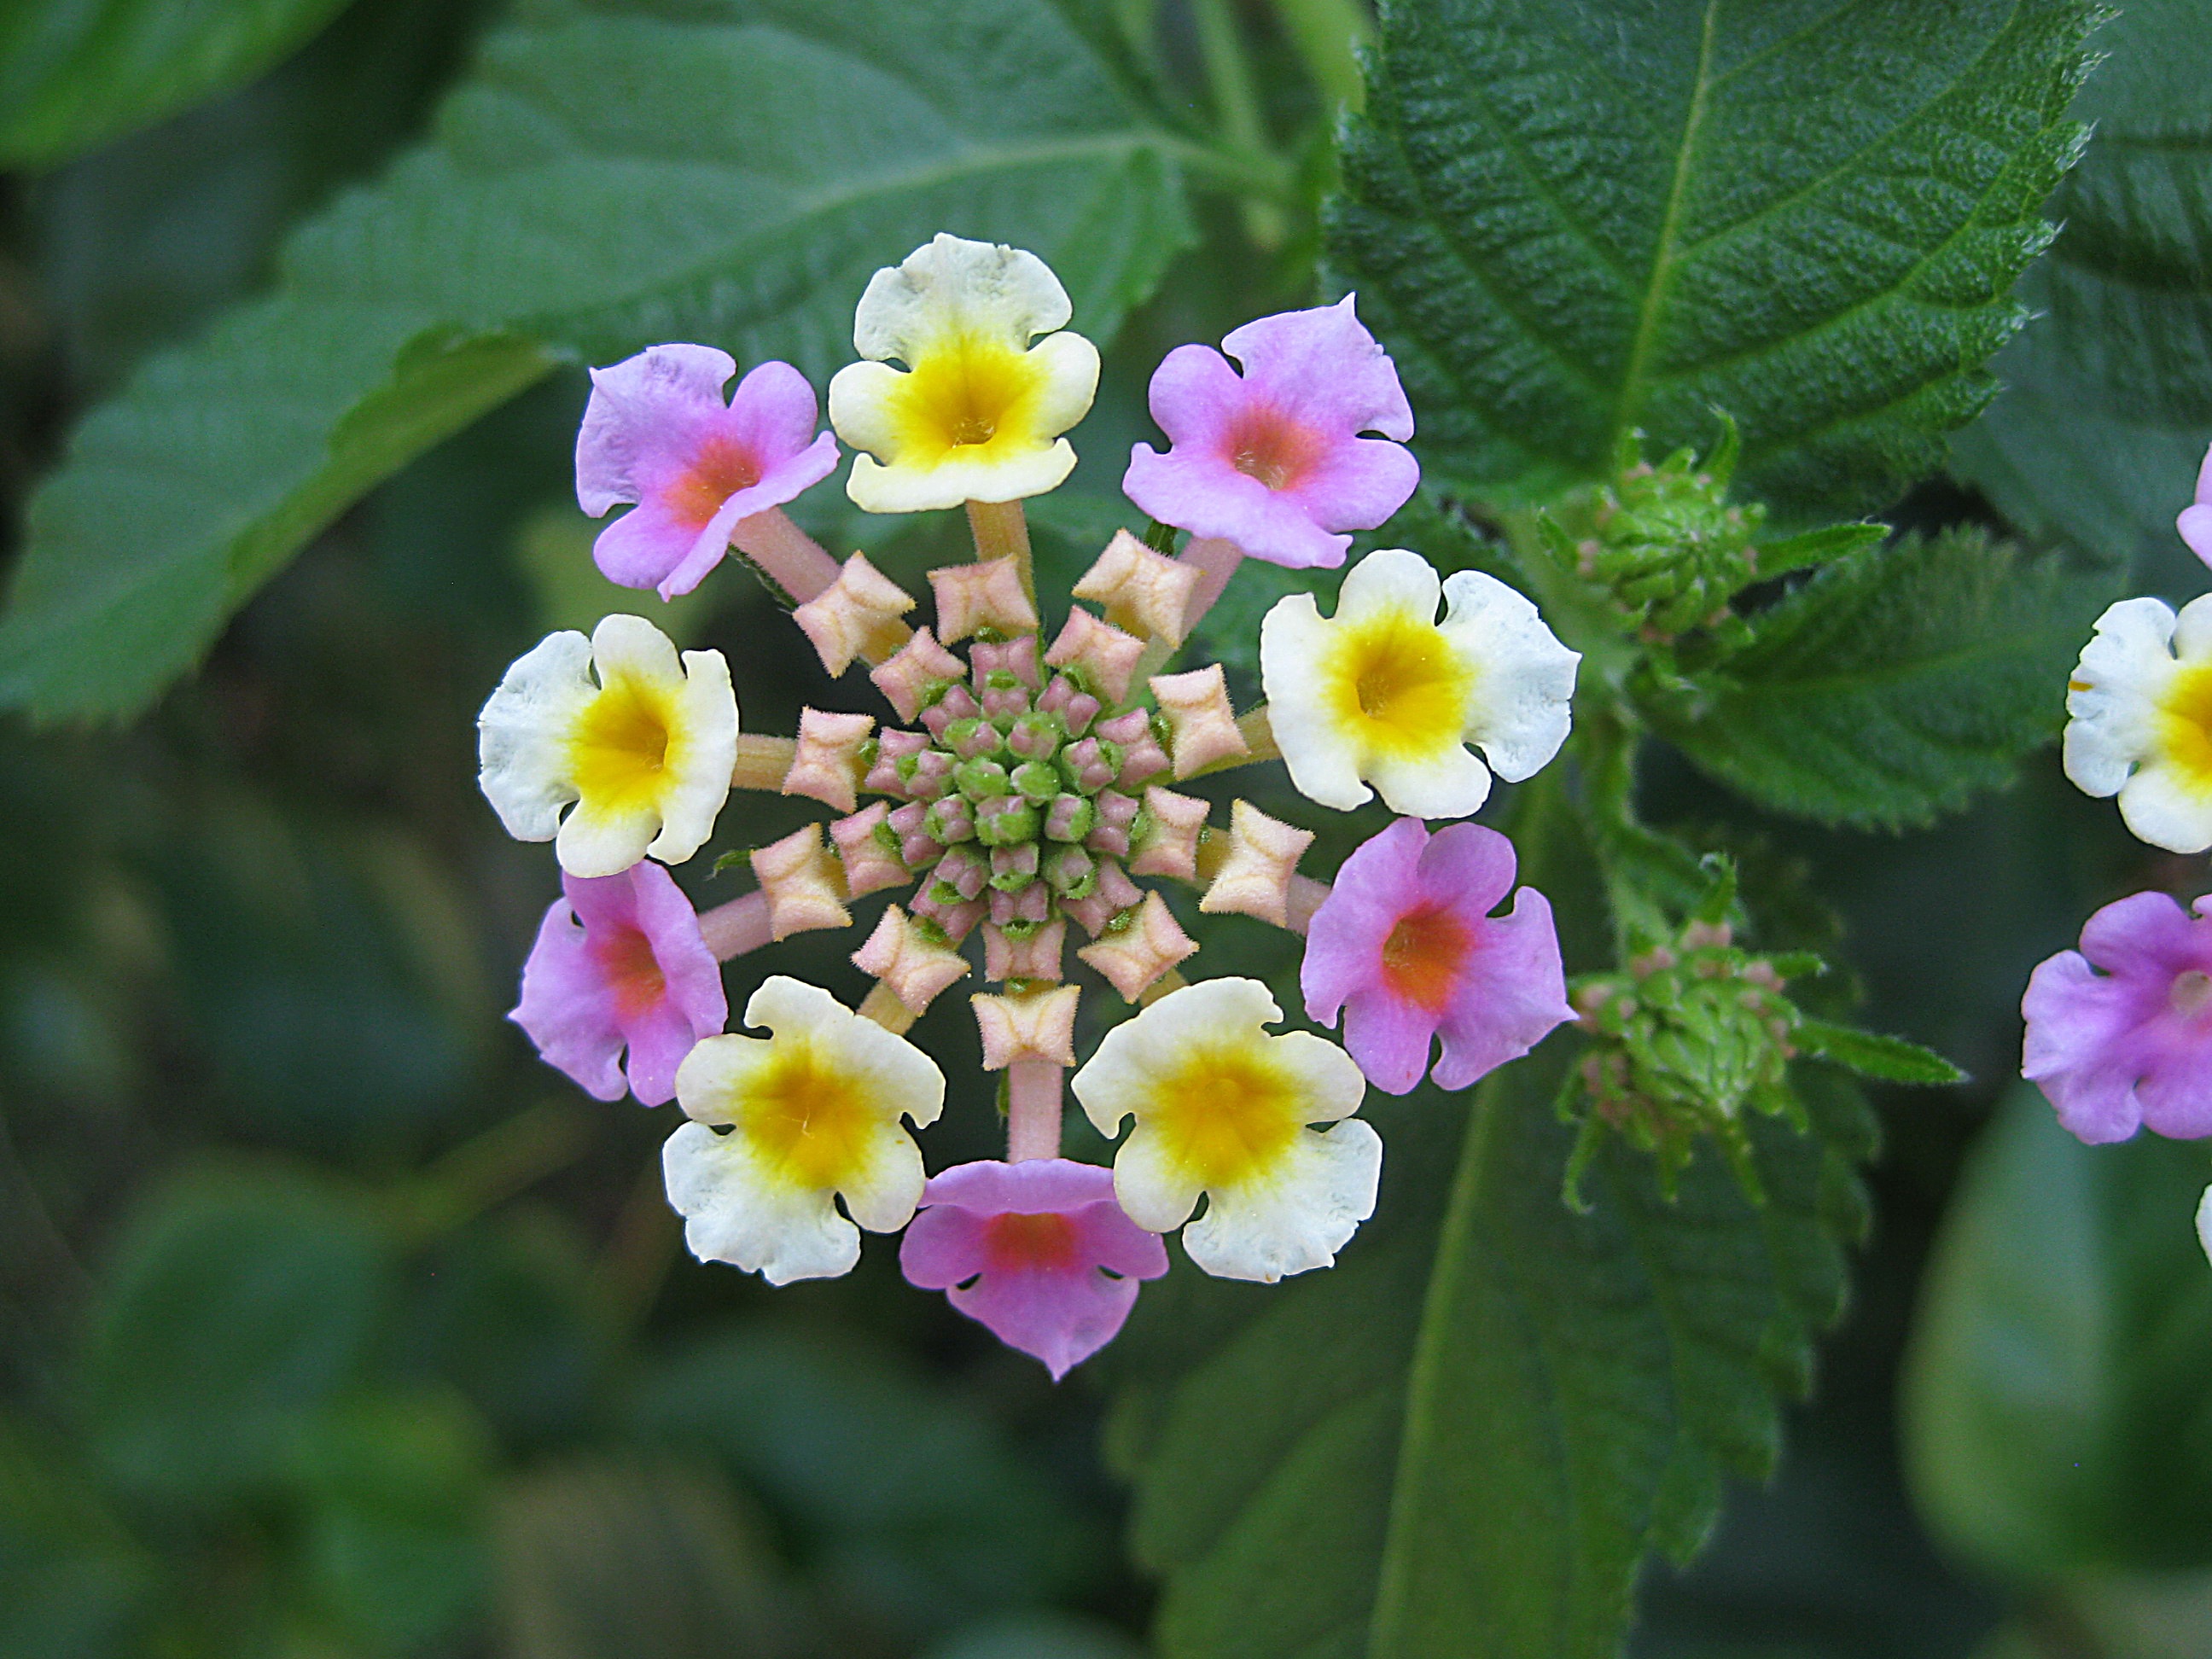
nature, blossom, plant, flower, purple, petal, bloom, summer, color, botany, colorful, garden, close, flora, wildflower, flowers, colorful flowers, turkey, beautiful, macro photography, flowering plant, lantana camara, verbena family, annual plant, land plant